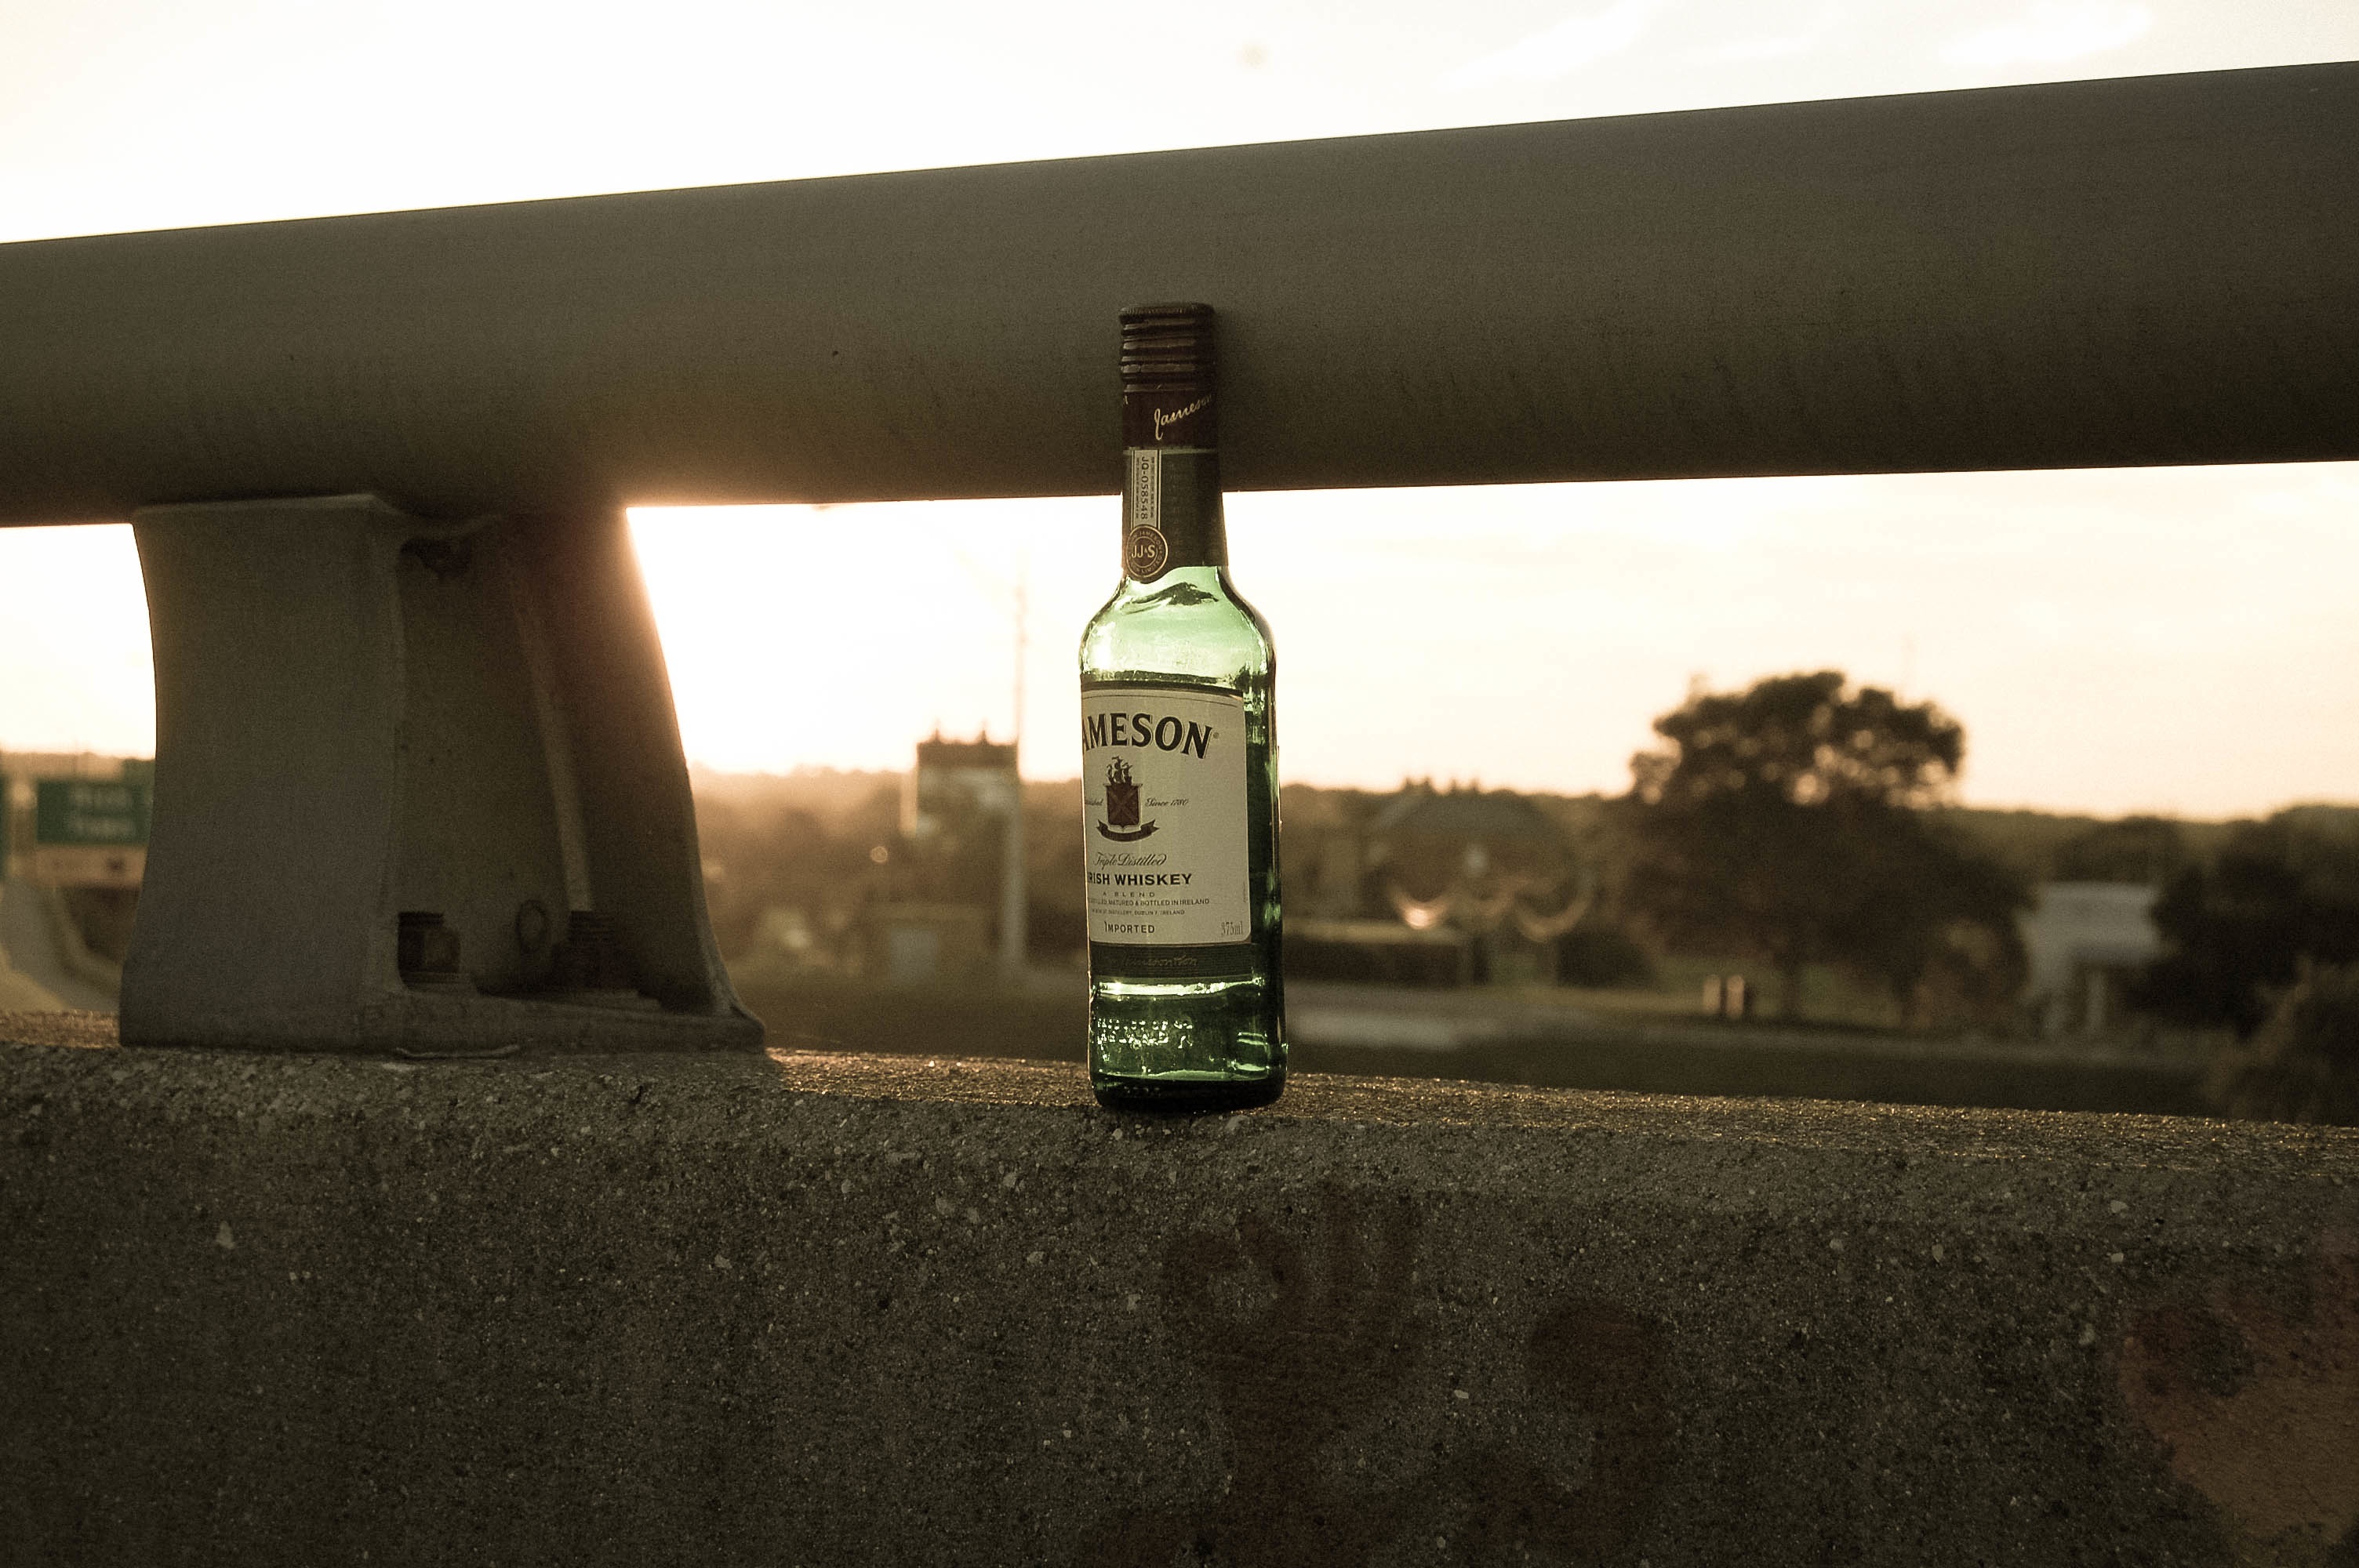
wine, drink, lighting, liqueur, shape